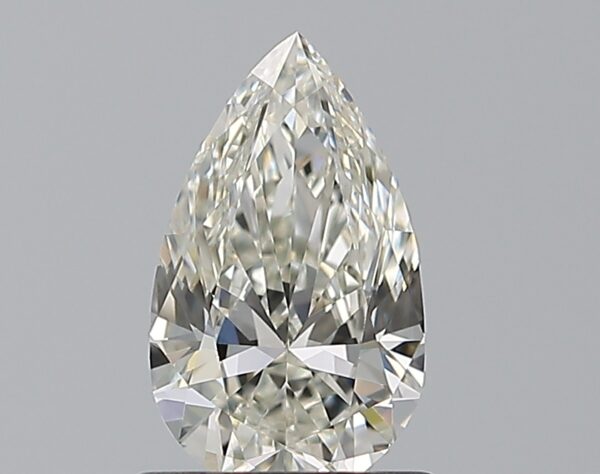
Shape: pear
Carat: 0.8
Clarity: VS1
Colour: I
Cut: EX
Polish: EX
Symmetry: VG
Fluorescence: N
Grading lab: GIA
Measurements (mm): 8.37 x 4.99 x 3.07